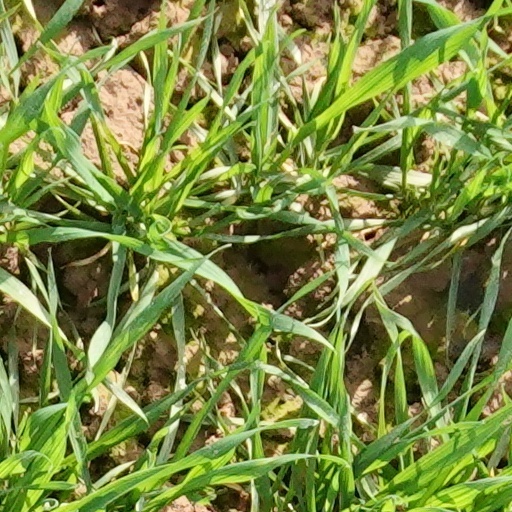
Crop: wheat